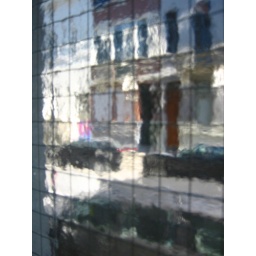
my street distorted by the glass of the frontdoor (no filter)